Whitchurch, Hampshire

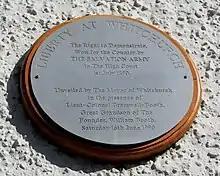
Plaque in The Square, commemorating liberty at Whitchurch won by The Salvation Army in 1890.

In 1888, Charles Denning and Clara Thomas set up home in Whitchurch, where Clara's father had purchased two houses for them in Newbury Street. Here Charles established a drapery business. It was also here that one of their children, Alfred Thompson or "Tom", grew up. He later became a renowned judge Lord Denning, Master of the Rolls. The house in Newbury Street is today marked with a commemorative plaque.